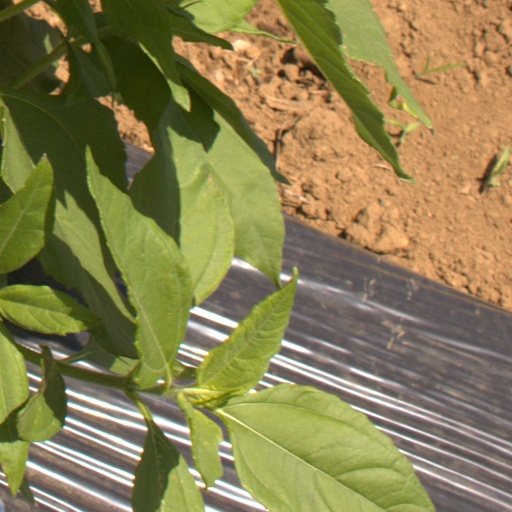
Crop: Jerusalem artichoke